You, Me and Him (2007 film)

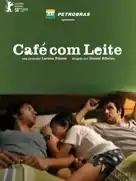
Theatrical release poster

You, Me and Him (tr. "Coffee with Milk") is a 2007 Brazilian short film written and directed by Brazilian director Daniel Ribeiro. The film has won many awards including the Crystal Bear for best short film at the 2008 Berlin International Film Festival.